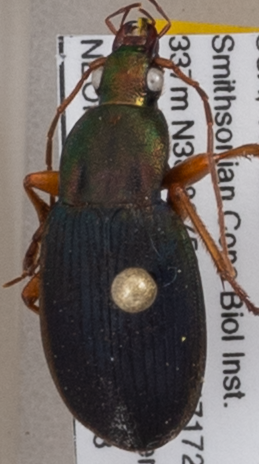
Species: Chlaenius aestivus
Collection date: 2022-09-08 04:00:00
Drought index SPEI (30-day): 0.616
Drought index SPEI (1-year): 0.82
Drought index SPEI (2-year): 0.782